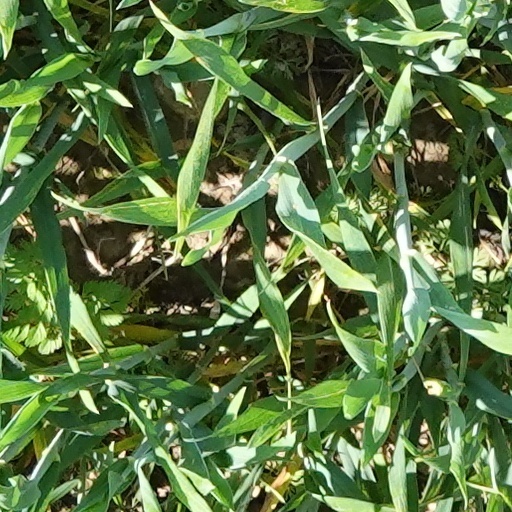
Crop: wheat